Morley Harps

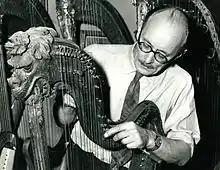
John Sebastian Morley regulates a Ram's Head pedal harp.

After inheriting the family business from his father, John Sebastian Morley (1897–1988) ran Morleys with his wife, Elizabeth (Betty) Morley, a celebrated harpist and teacher. Morleys became a home away from home for world-famous harpists, who frequently dropped in to do business and exchange news. After the First World War, the demand for new pedal harps had dropped to the point where John Sebastian began to concentrate exclusively on harp repair and the making of small, Irish-style harps. John Sebastian Morley was the founding president of the United Kingdom Harp Association.